Ministry of Education (Israel)

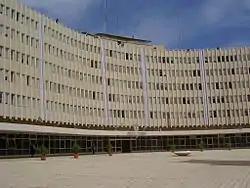
Ministry offices on Street of the Prophets in Jerusalem

In the first decade of statehood, the education system was faced with the task of establishing a network of kindergartens and schools for a rapidly growing student population. In 1949, there were 80,000 elementary school students. By 1950, there were 120,000 - an increase of 50 percent within the span of one year. Israel also took over responsibility for the education of Arab schoolchildren. The first minister of education was Zalman Shazar, later president of the State of Israel.